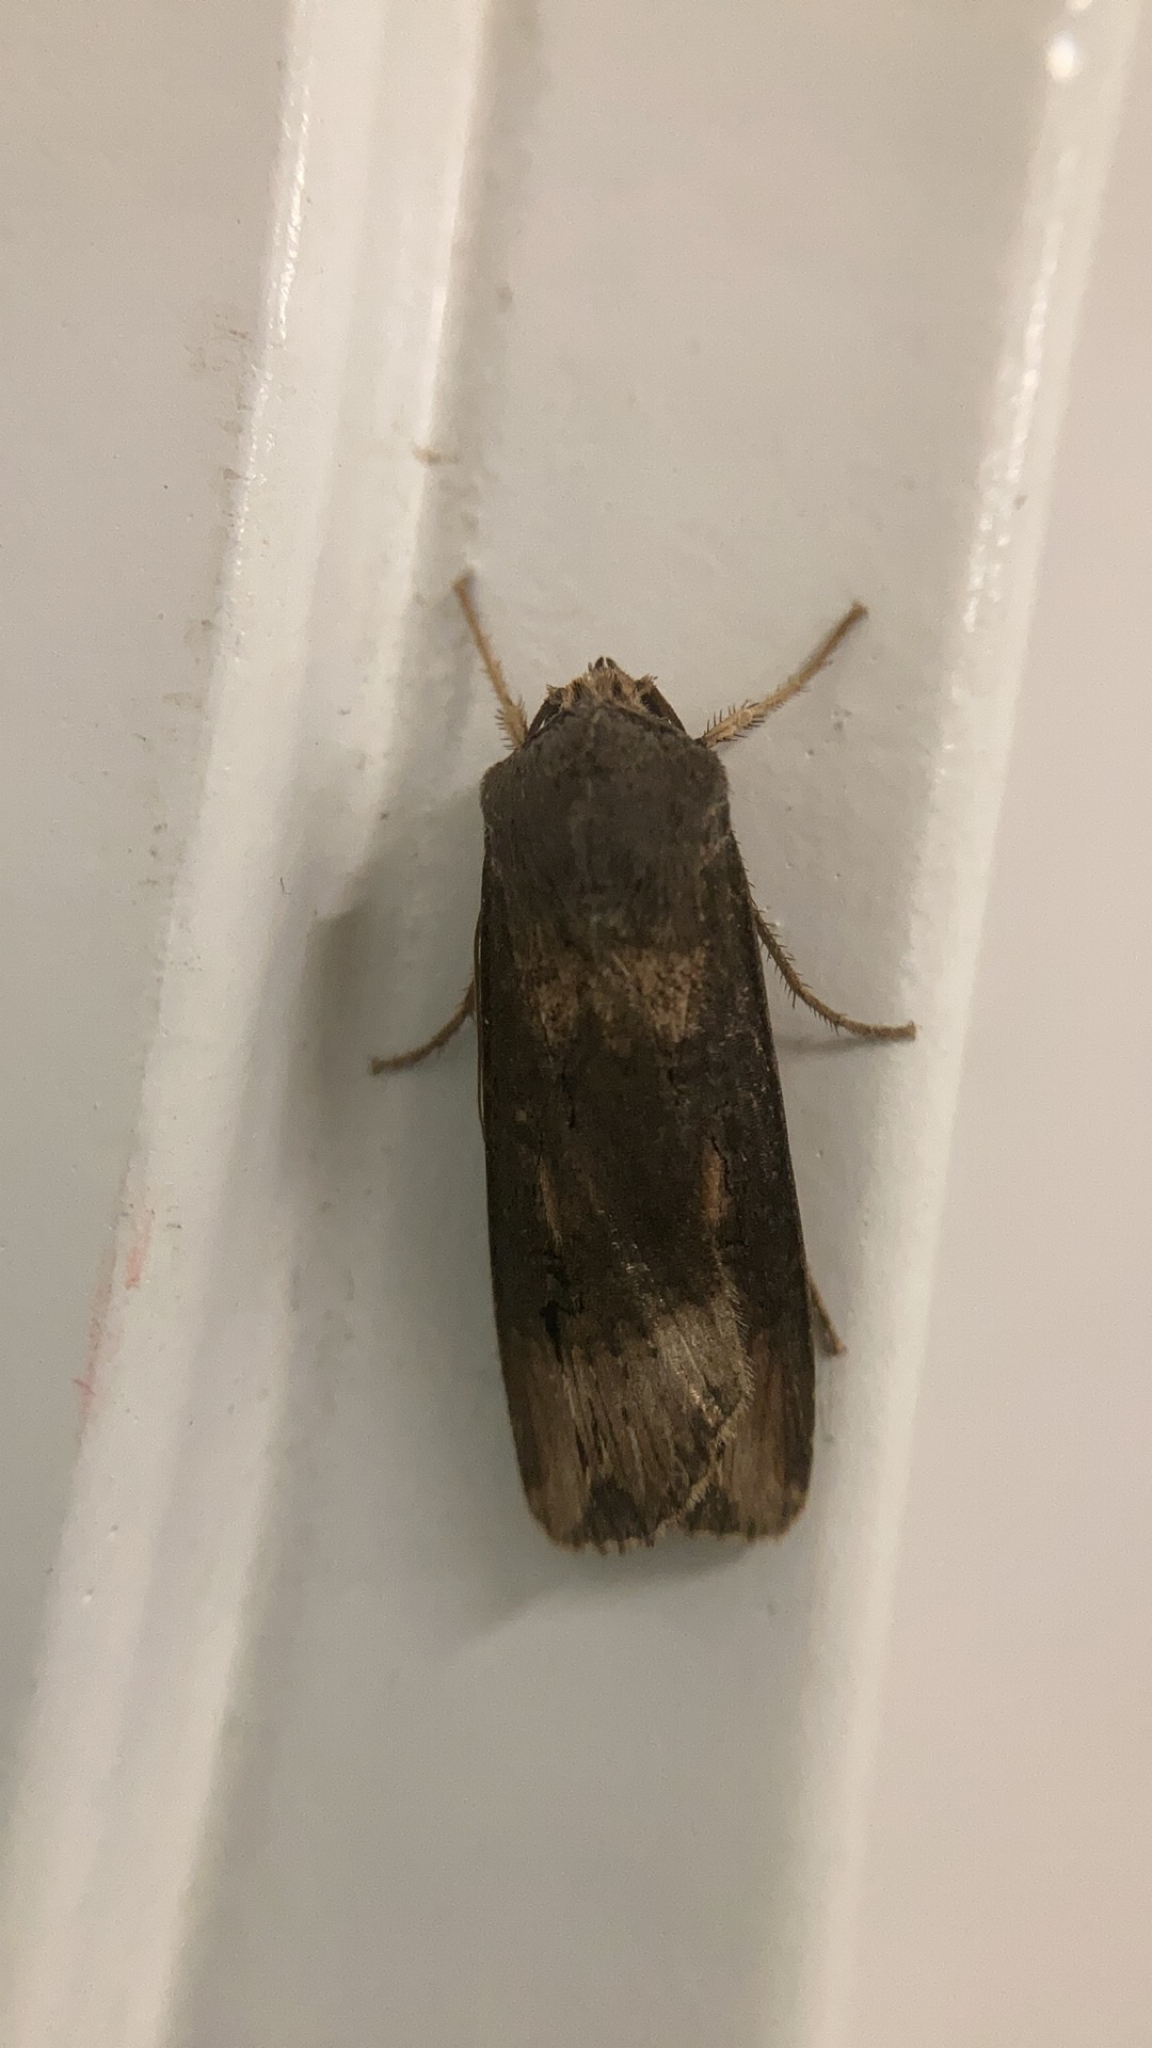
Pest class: cutworms